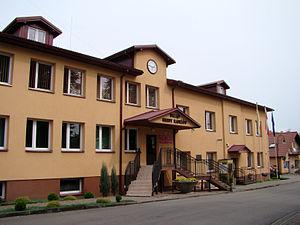
Raniżów [raˈniʐuf] est une commune rurale de la Voïvodie des Basses-Carpates et du powiat de Kolbuszowa. Elle s'étend sur 96,8 km² et comptait 7 292 habitants en 2010.